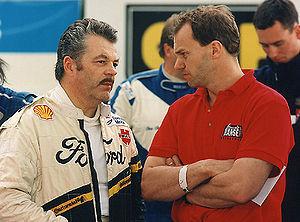
Kenneth Hansen, né le 29 septembre 1960 à Götene, est un pilote automobile de rallycross suédois. Il est le pilote le plus titré en Championnat d'Europe de rallycross avec quatorze titres entre 1989 et 2008. Il devient le team manager de l'équipe officielle Team Peugeot-Hansen à partir de 2014 en Championnat du monde de rallycross FIA.
Martin Schanche est un ancien pilote de rallycross norvégien. "Mister Rallycross" a été sacré six fois champion d'Europe de rallycross.